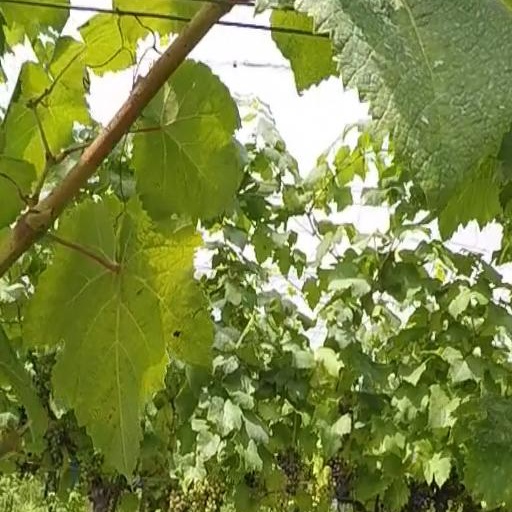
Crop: grape